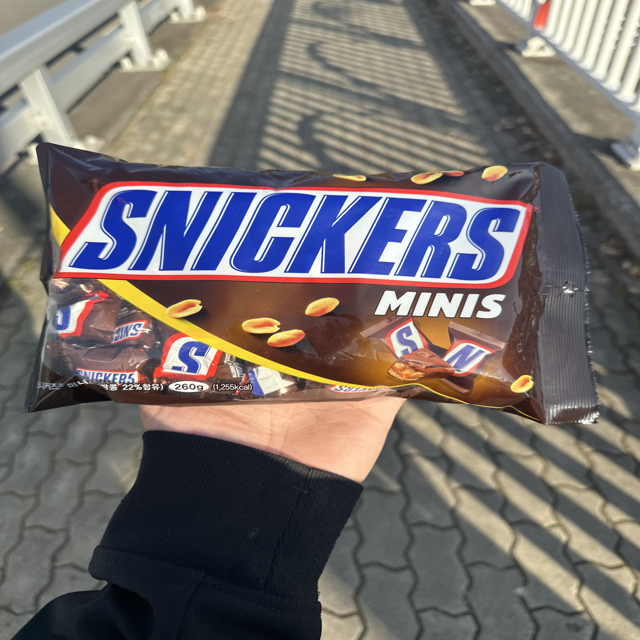
Label: plastics